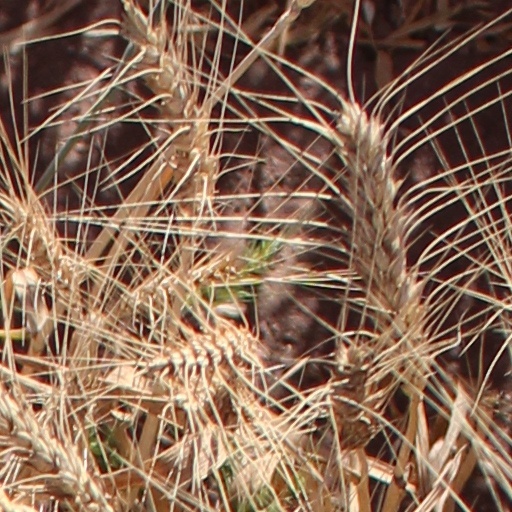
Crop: wheat